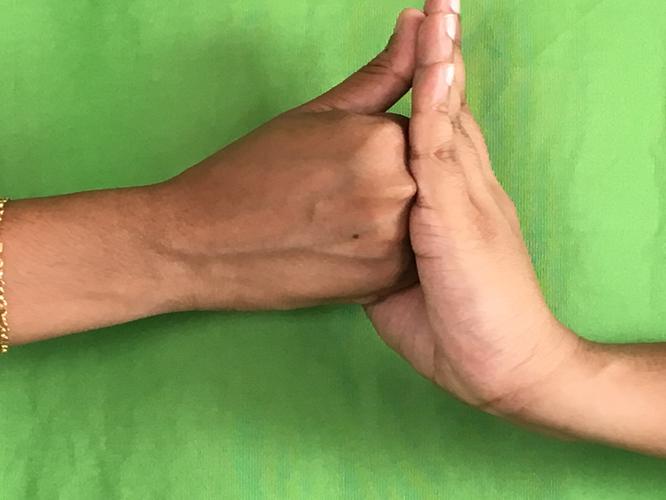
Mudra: Shanka
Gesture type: double_hand